Attilio Pusterla

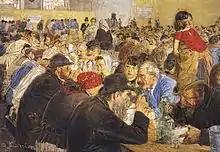
"Alle cucine economiche di Porta nuova" (1886-7). Galleria d'Arte Moderna, Milan

Attilio Pusterla (Milan, Italy, 1862 – Woodcliff, New Jersey, United States, 1941) was an Italian painter. By 1880, he attended the Brera Academy alongside Filippo Carcano, Emilio Longoni and Angelo Morbelli. He allied himself to the style and subjects of Vittore Grubicy and resided in Milan.